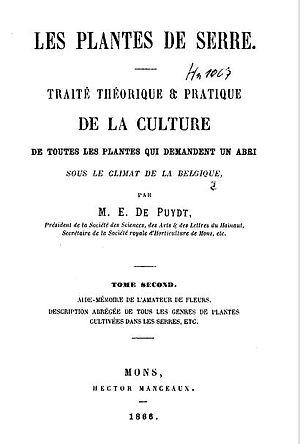
Page de grand titre de Les plantes de serre